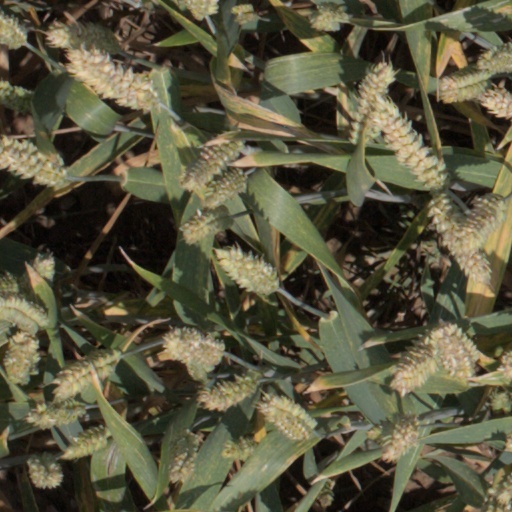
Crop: wheat